1500–1550 in European fashion

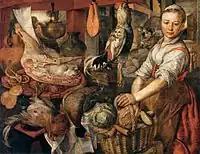
A woman wears a red kirtle over her smock by Joachim Beuckelaer, (1566).

For the middle and lower classes, clothing would have been a much more practical affair. Over the smock, the kirtle would be worn. Depending on the weather and occasion, a simple gown would have been worn over the kirtle. This gown could be laced in the front or could sometimes be closed at the side of the bodice with hooks and eyes. The kirtle would most likely be laced, stiffened with buckram or sometimes reed, and made of wool. There are not many surviving pieces of clothing attributed to the lower classes, so most information is taken from portraits.